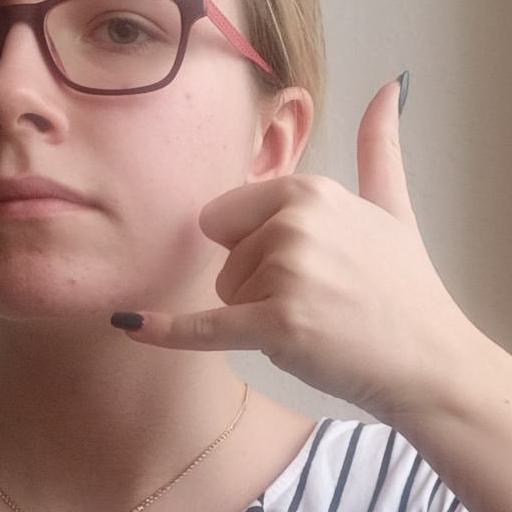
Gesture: call